Chimney Fire

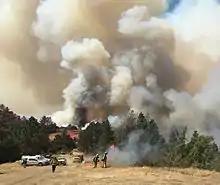
Chimney Fire burnout operations

On Sunday afternoon the 14th, officials announced that Highway 1 would be closed for at least 24 hours due to fire activity. Dry south-west winds and temperatures approaching drove the fire.